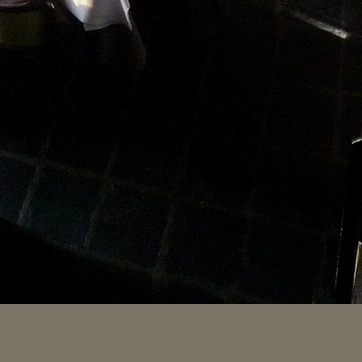
Material: tile